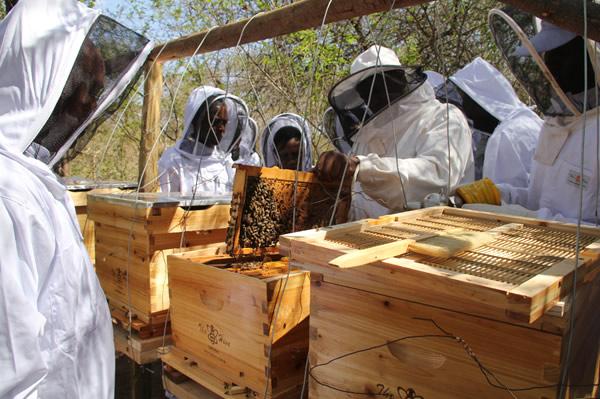
Hili ni eneo la pori dogo kwa ajili ya ufugaji wa nyuki. Wakulima wapo tayari kwa ajili ya uvunaji wa asali kutoka katika mizinga hii.